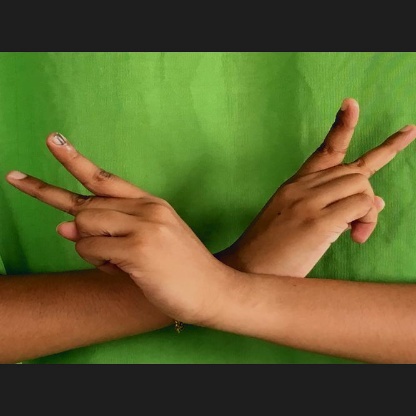
Mudra: Kartariswastika